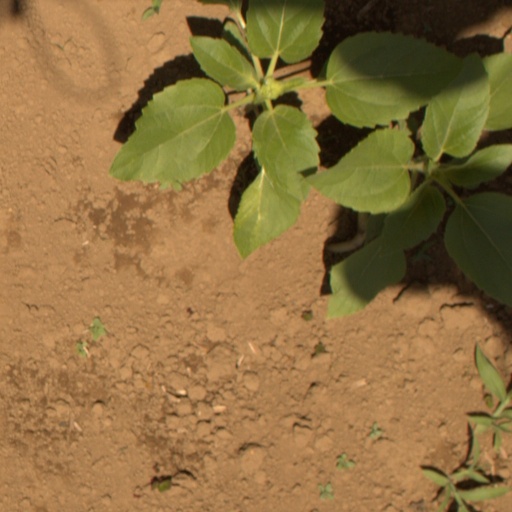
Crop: Jerusalem artichoke